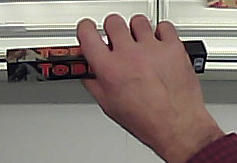
Product: toblerone_black